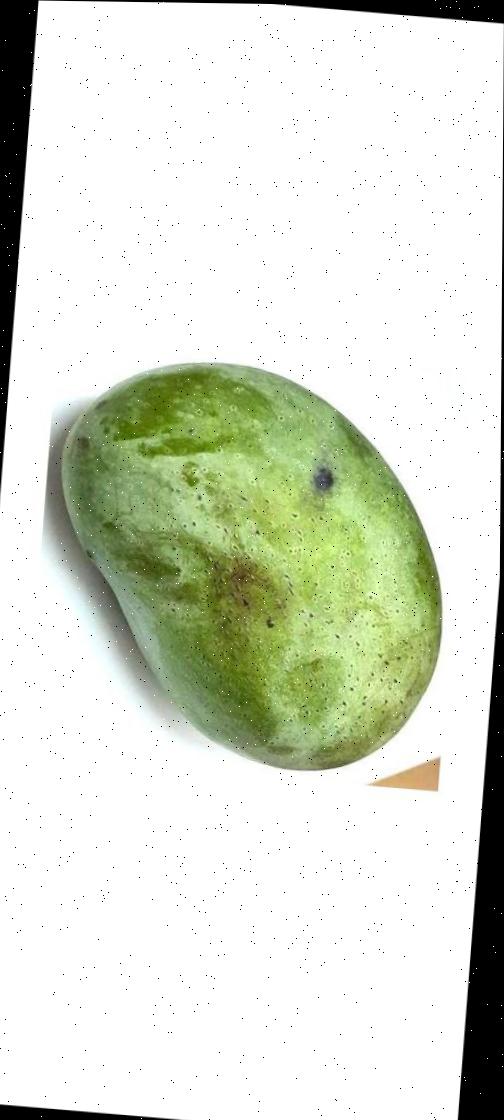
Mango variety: Fazli Classic